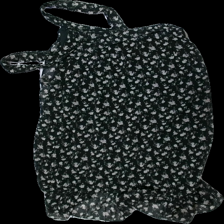
View: back
Type: Skirt
Category: Ladies
Brand: Not in the list
Brand text on label: Vero moda
Colors: Black, White, Brown
Material: 100% Polyester
Pattern: Floral print
Cut: Regular
Size: S
Season: All
Price range: 50-100
Recommended usage: Reuse
Description: wrap skirt with floral print